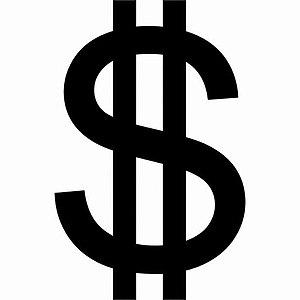
Logo du sigle dollar avec les deux colonnes d'Hercule verticales
Les Colonnes d'Hercule ou Colonnes d'Héraclès est le nom donné, dans l'Antiquité classique, aux montagnes qui bordent le détroit de Gibraltar. Il s'agit du rocher de Gibraltar au nord, sur la rive européenne, et du mont Abyle, aujourd'hui djebel Musa, sur la rive marocaine. Pour les Romains, elles symbolisaient la frontière entre le monde civilisé et un au-delà océanique inconnu et dangereux.